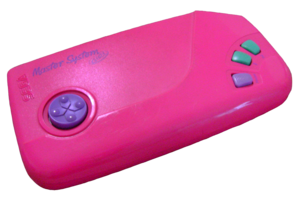
La Master System ou Sega Master System est une console de jeux vidéo de troisième génération, conçue et commercialisée par le constructeur japonais Sega Enterprises, Ltd. Elle est sortie en 1985, sous le nom Sega Mark III au Japon. La console est redessinée et rebaptisée Master System avant son lancement en 1986 en Amérique du Nord. Elle sort sous ce nom dans la plupart des autres territoires, dont l'Europe en 1986 et le Brésil en 1987. Le modèle remanié de la Master System sort également en 1987 au Japon.